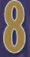
Number: 8